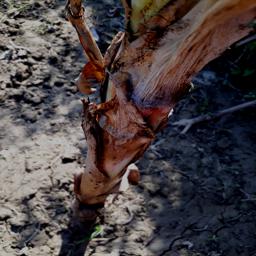
Label: BACTERIAL SOFT ROT